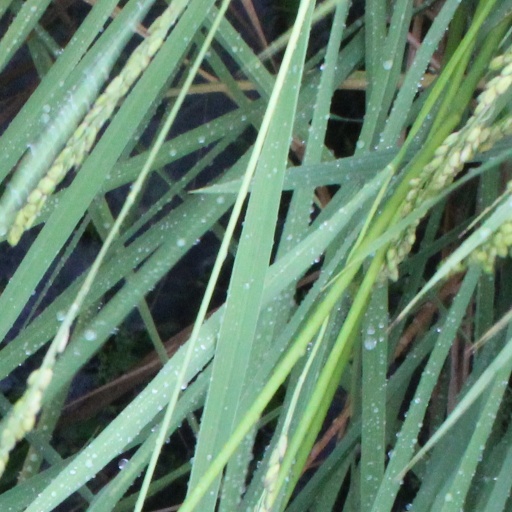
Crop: rice